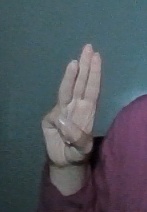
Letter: thaa